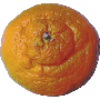
Label: mandarine